Mayoralty of Thomas Menino

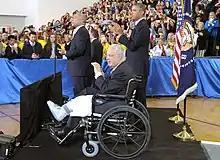
Menino, with Governor Deval Patrick and President Barack Obama at an event following the Boston Marathon Bombing

Menino took office amid the "Boston Miracle", a successful joint effort by police, churches, and neighborhood groups which worked to decrease youth-on-youth violence. At the start of his tenure, Boston was experiencing a 29-month long period in which no teenagers were murdered in the city. This ended on December 11, 1997, when a sixteen year old was murdered in Dorcester. Menino supported Operation Ceasefire, which is credited with decreasing homicide rate in the city. In 2003, the Operation Ceasefire program received the United States Department of Justice's "Outstanding Comprehensive Strategic Plan Award".